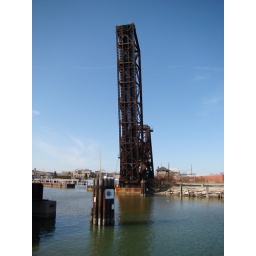
The train bridge at the mouth of the Black River in Port Huron Michigan.